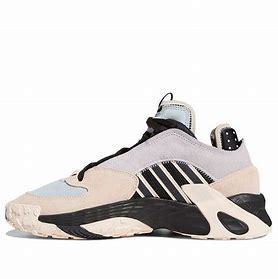
Brand: adidas
Model: originals Adidas Originals Streetball